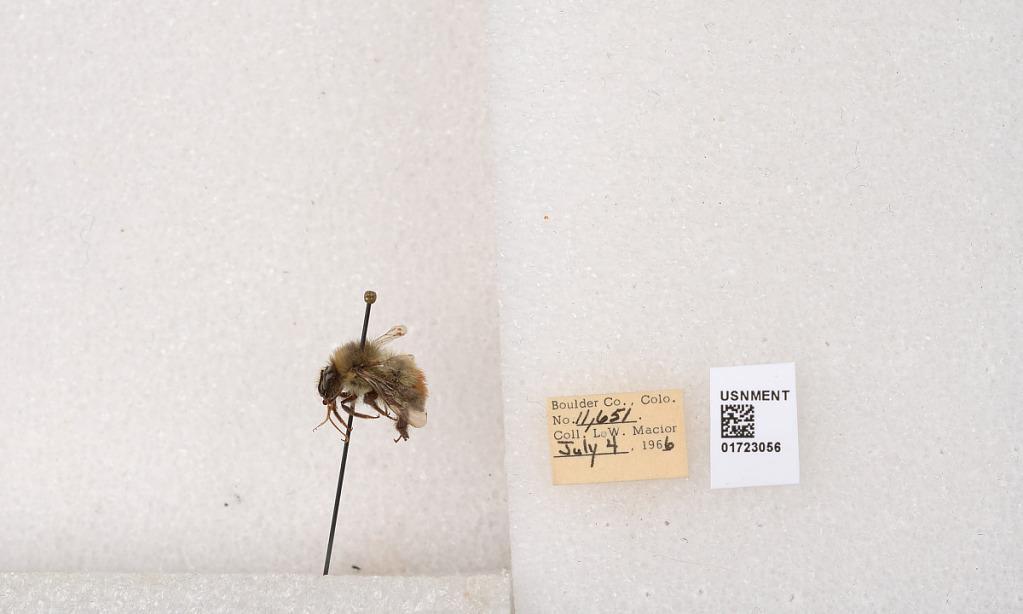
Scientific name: Bombus flavifrons Cresson
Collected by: L. Macior
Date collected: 1966-7-4
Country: United States
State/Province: Colorado
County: Boulder
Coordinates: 40.0925, -105.358